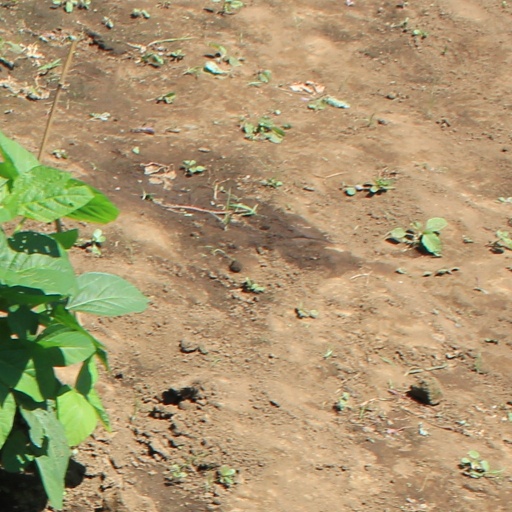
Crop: soybean